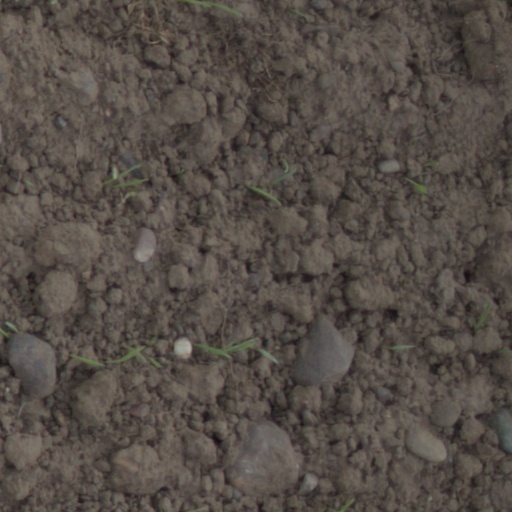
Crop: wheat